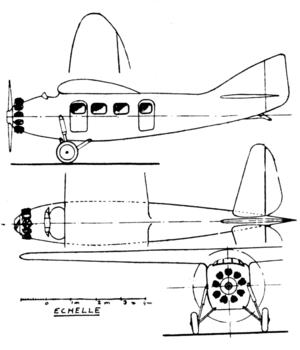
Le Bernard 18 est un prototype d’avion de transport réalisé en France durant l'Entre-deux-guerres par la Société des Avions Bernard.